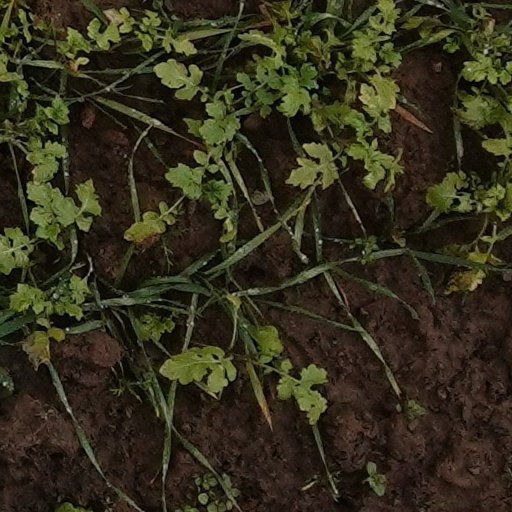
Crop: wheat